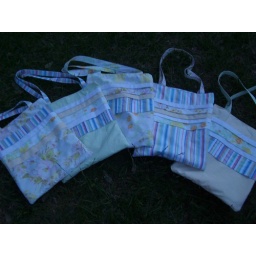
these bags were inspired by the summer library bag made by alicia paulson and her fabulous website.